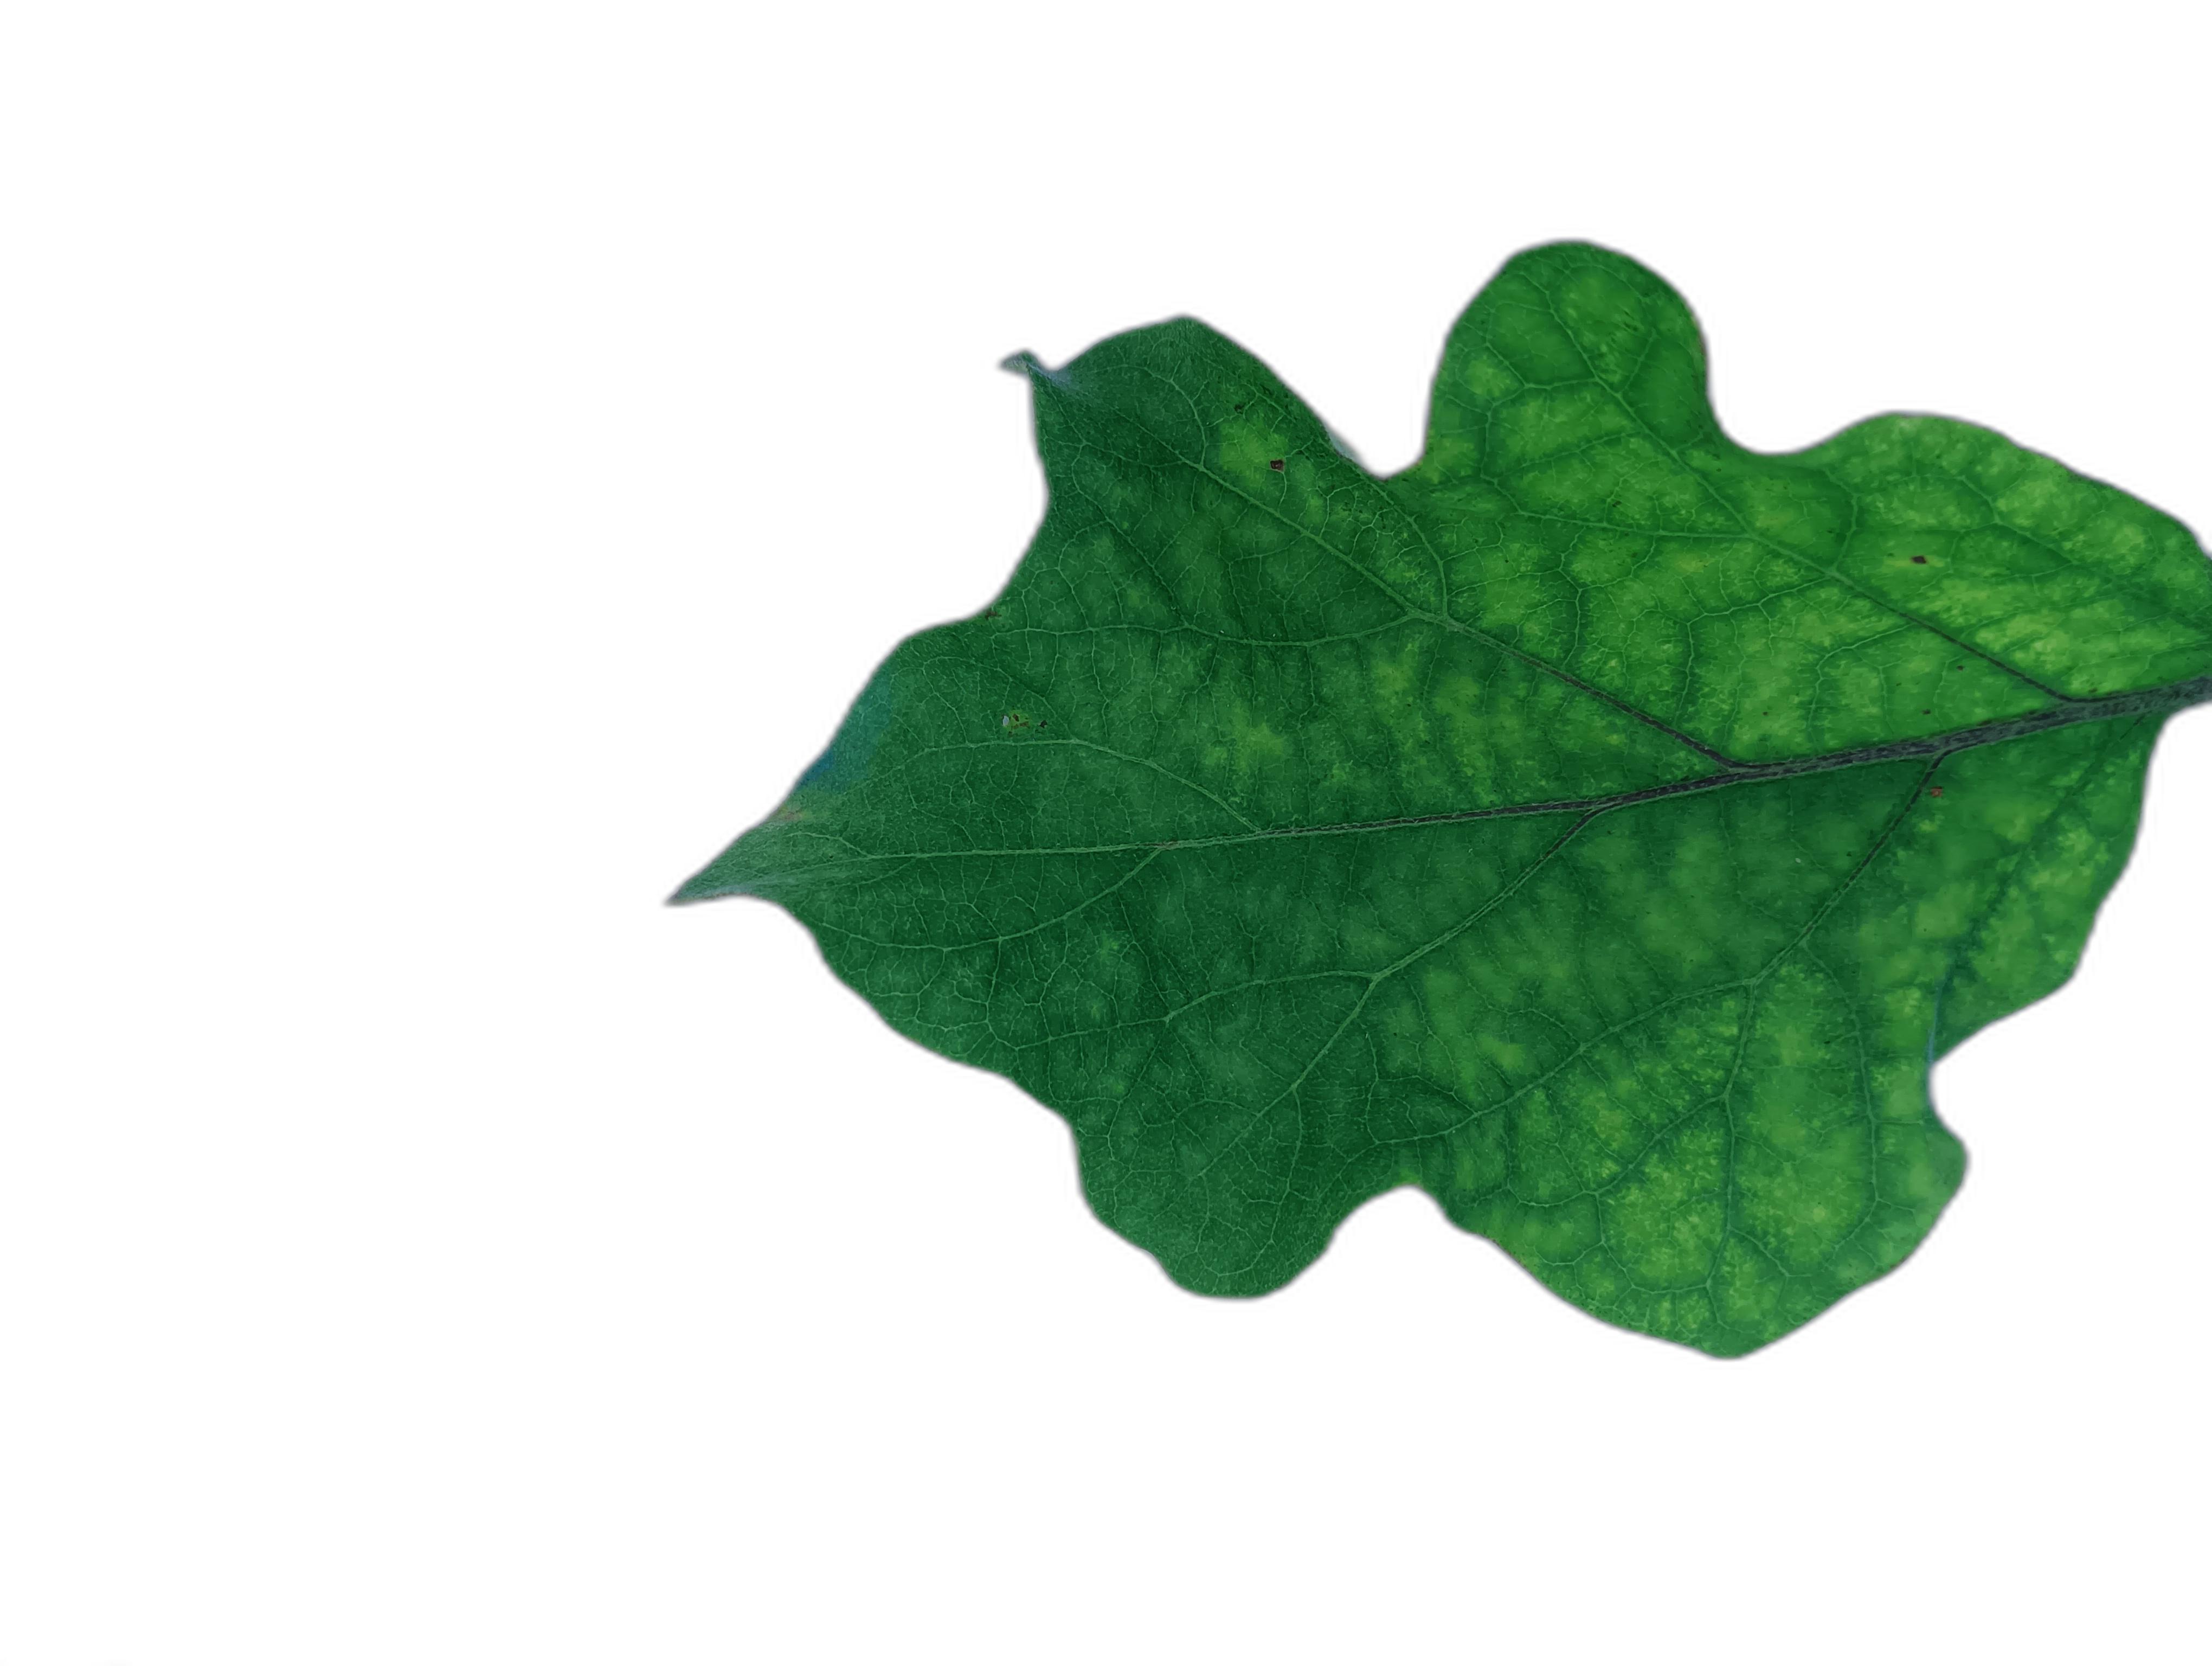
Label: Healthy Leaf